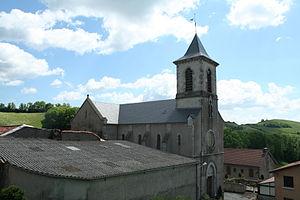
Montagnol (Aveyron) - église Saint-Martin.
Montagnol est une commune française, située dans le département de l'Aveyron en région Occitanie.